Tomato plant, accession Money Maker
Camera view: tilt-top (135 deg); turntable rotation: 60 degrees
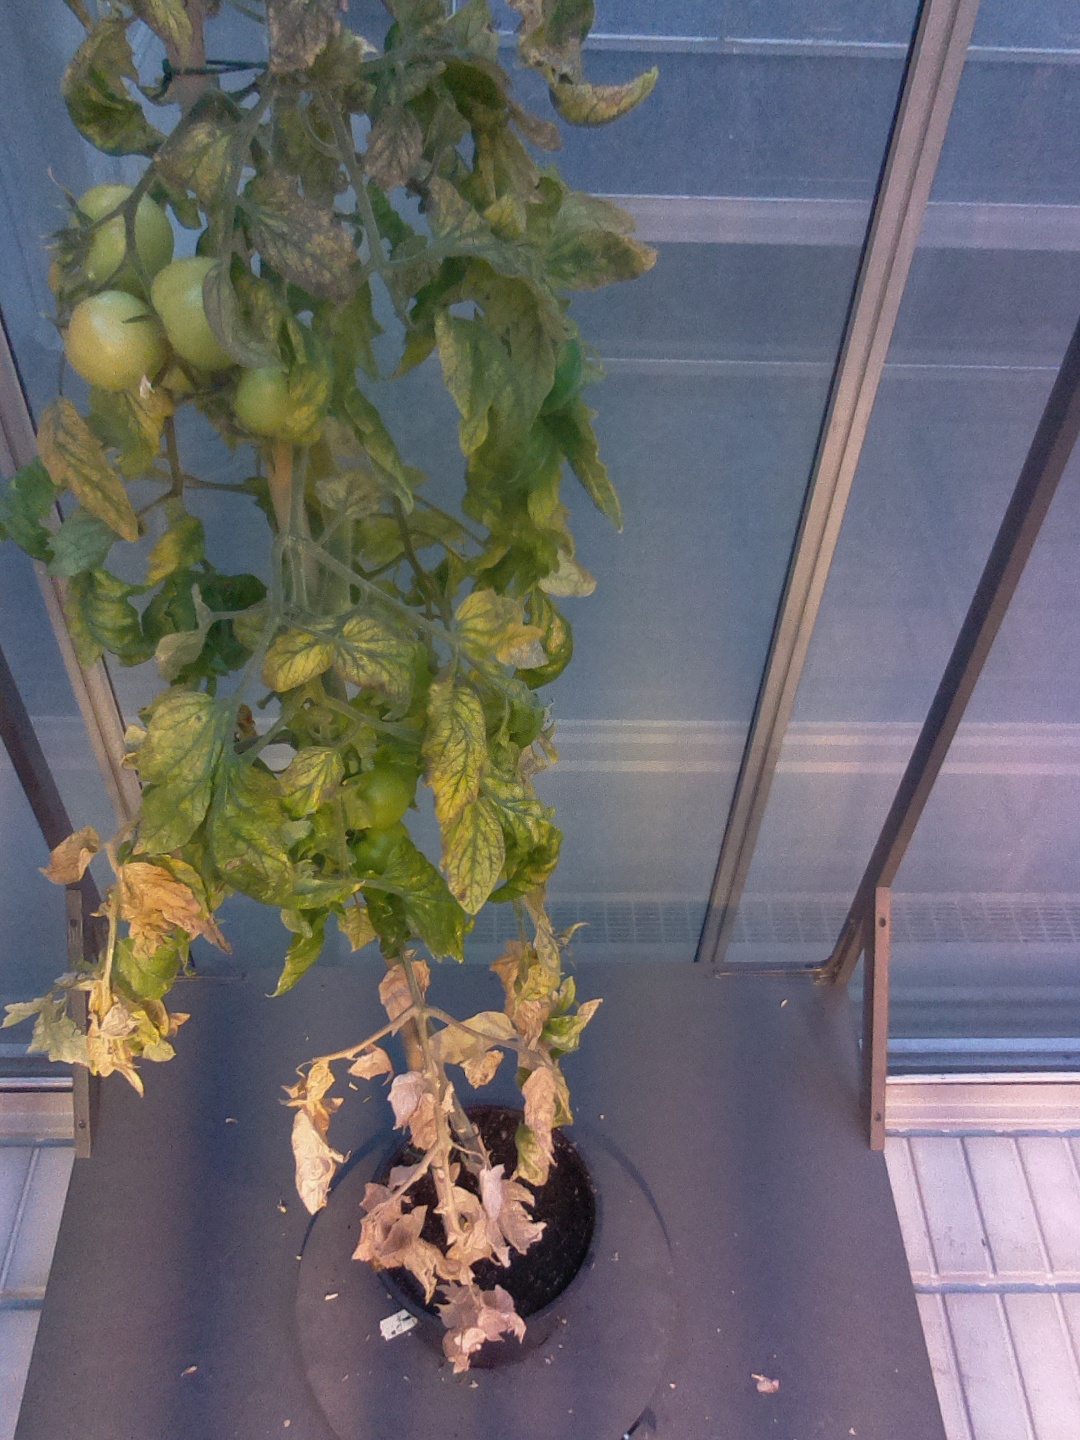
BBCH growth stage 79: 90% -100% of final fruit size